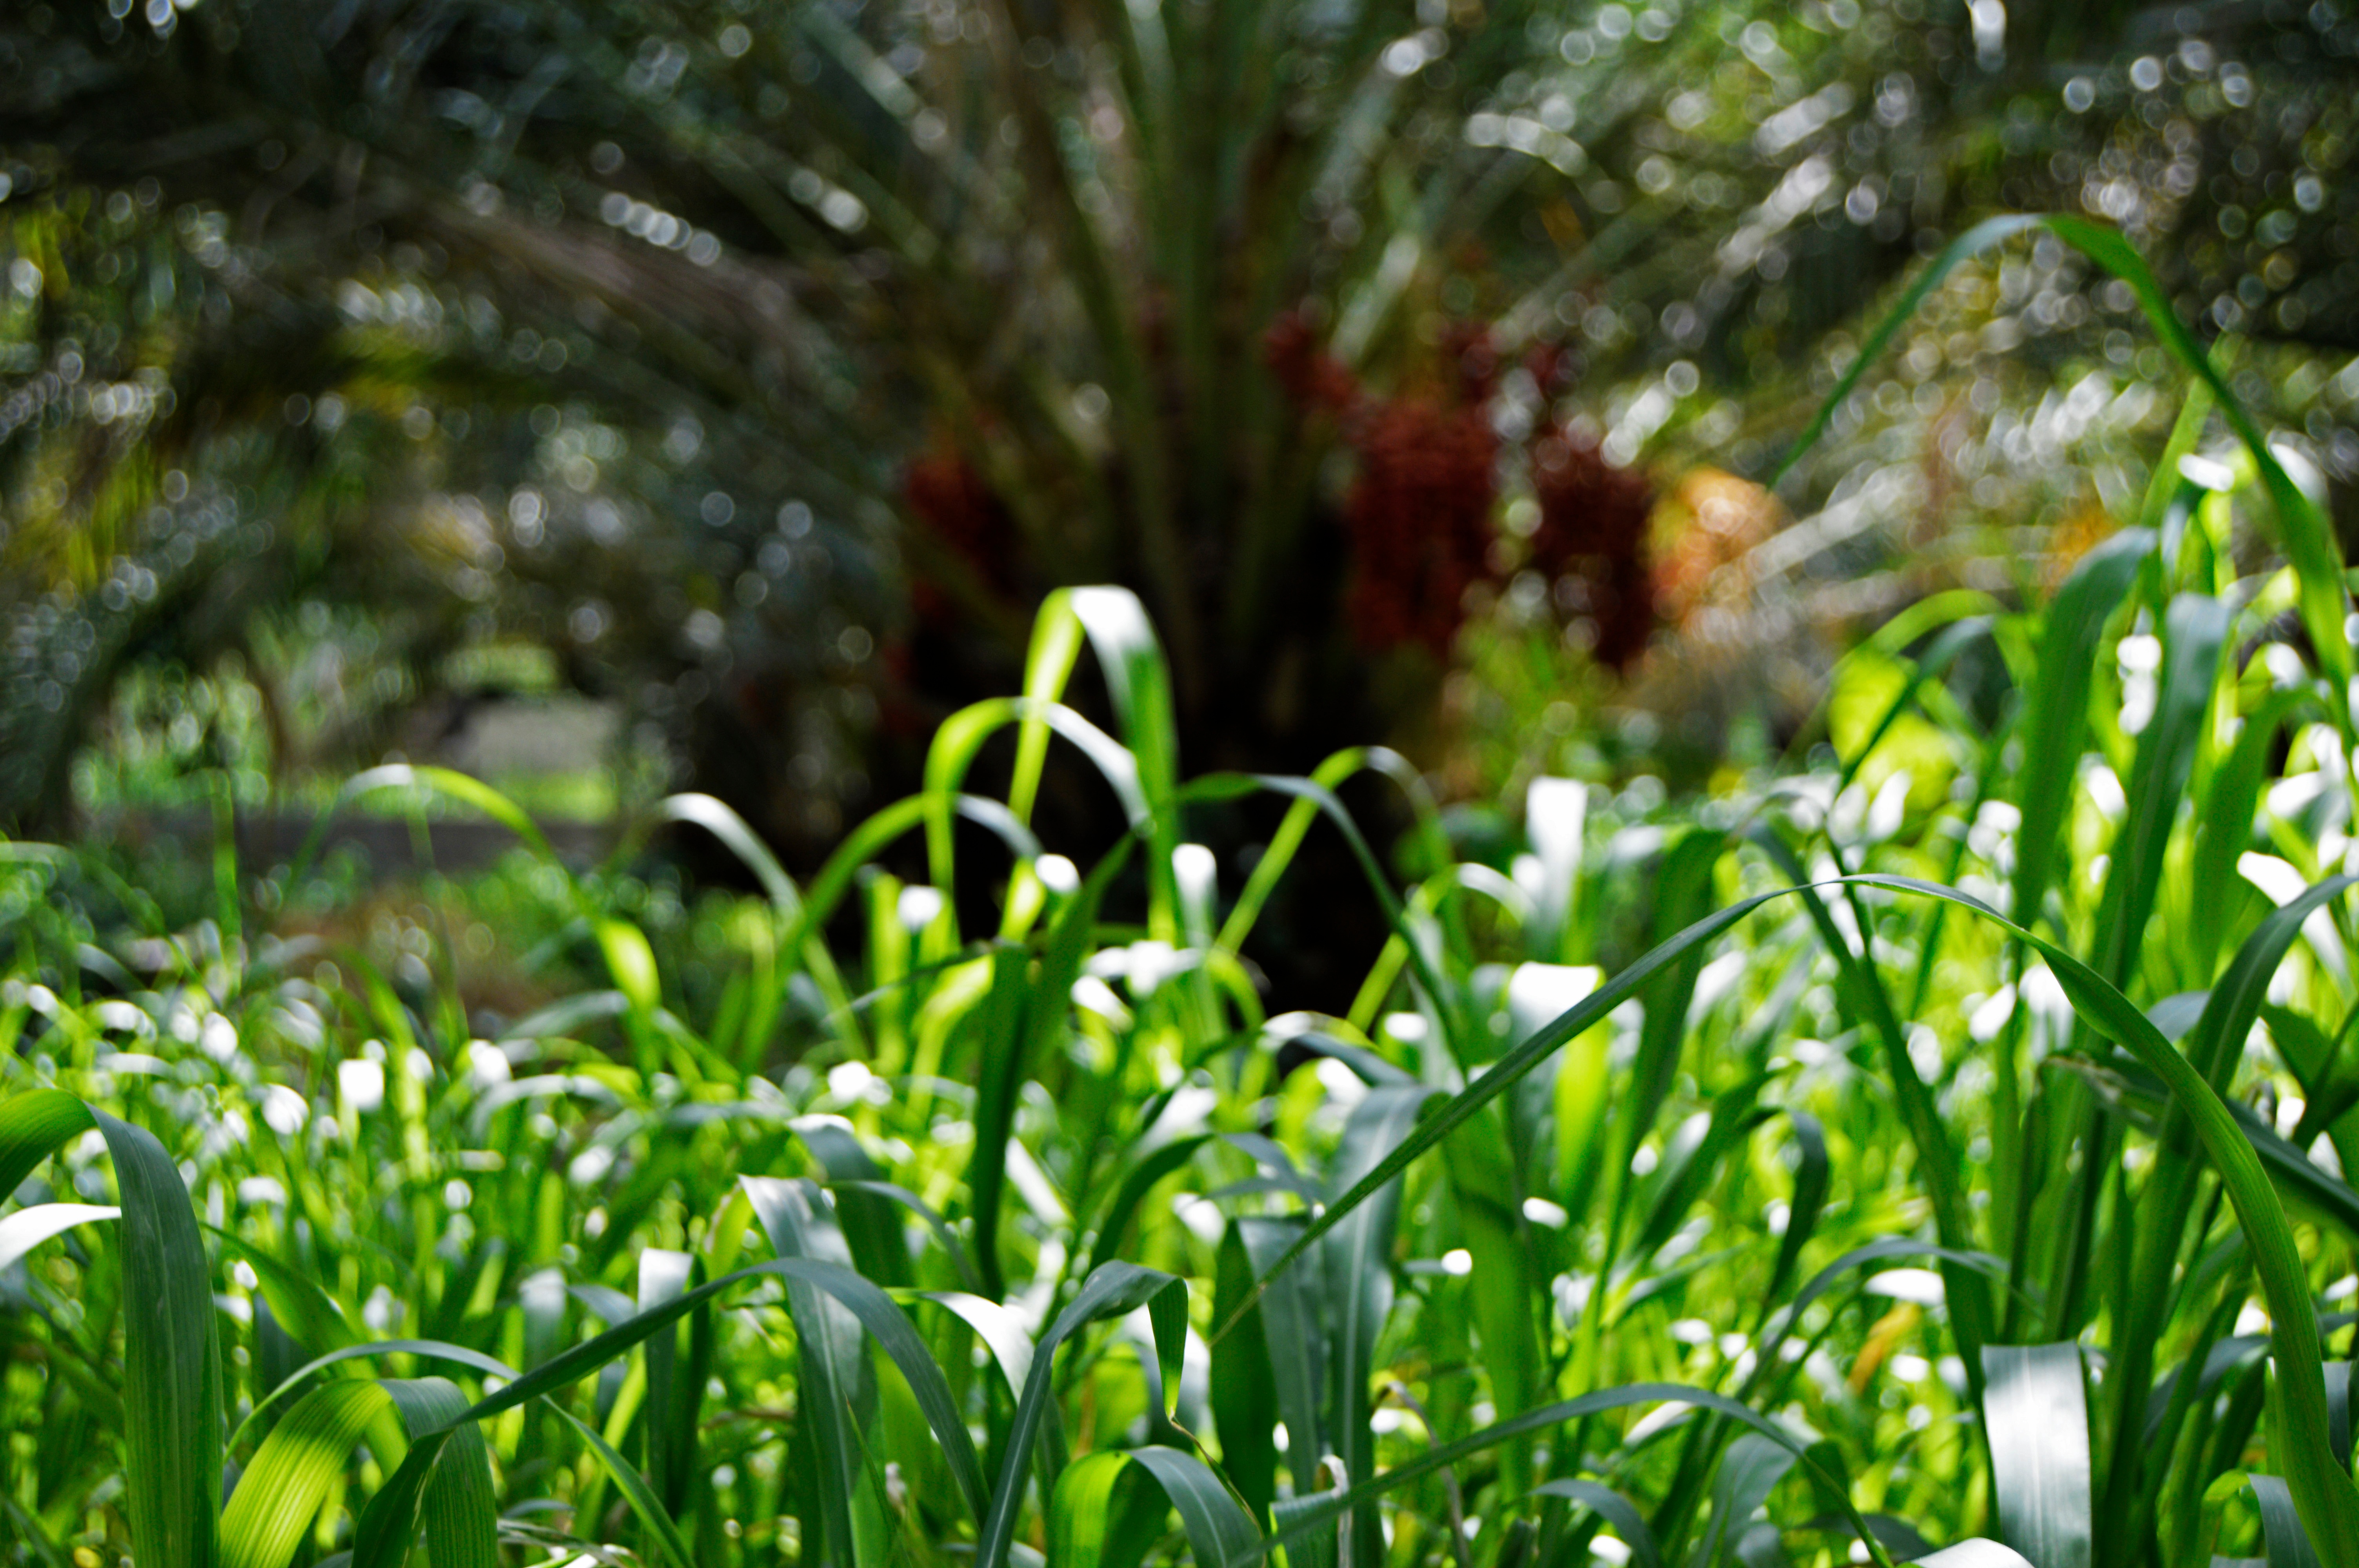
tree, nature, forest, grass, plant, lawn, meadow, sunlight, leaf, flower, green, jungle, botany, garden, flora, vegetation, rainforest, plantation, botanical garden, habitat, tropics, natural environment, grass family, arecales